Ryan Gosling

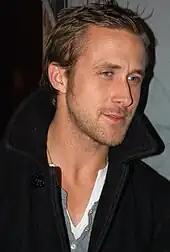
Gosling at a Dead Man's Bones concert in 2009

In 2000, Gosling published a solo album with the misspelled title "Angel With Tatooed Wings". The track "Put Me in the Car" from this album was made available for download on the Internet in 2007. Also that year, Gosling and his friend Zach Shields formed the indie rock band Dead Man's Bones. The two first met in 2005 when Gosling was dating Rachel McAdams and Shields was dating her sister, Kayleen. They initially conceived of the project as a monster-themed musical but settled on forming a band when they realized putting on a stage production would be too expensive. They recorded their eponymous debut album with the Silverlake Conservatory's Children's Choir and learned to play all the instruments themselves. Gosling contributed vocals, piano, guitar, bass guitar and cello to the record. The album was released through ANTI- Records on October 6, 2009. "Pitchfork Media" was won over by the "unique, catchy and lovably weird record" while "Prefix" felt the album was "rarely kitschy and never inappropriate". However, "Spin" felt the album "doesn't reverse the rule that actors make dubious pop musicians" and "Entertainment Weekly" criticized its "cloying, gothic preciousness".